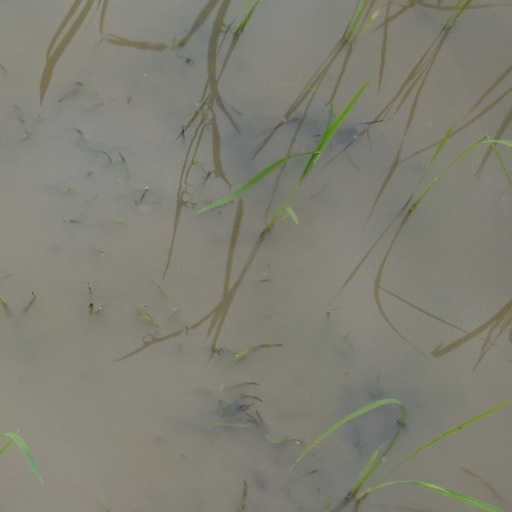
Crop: rice